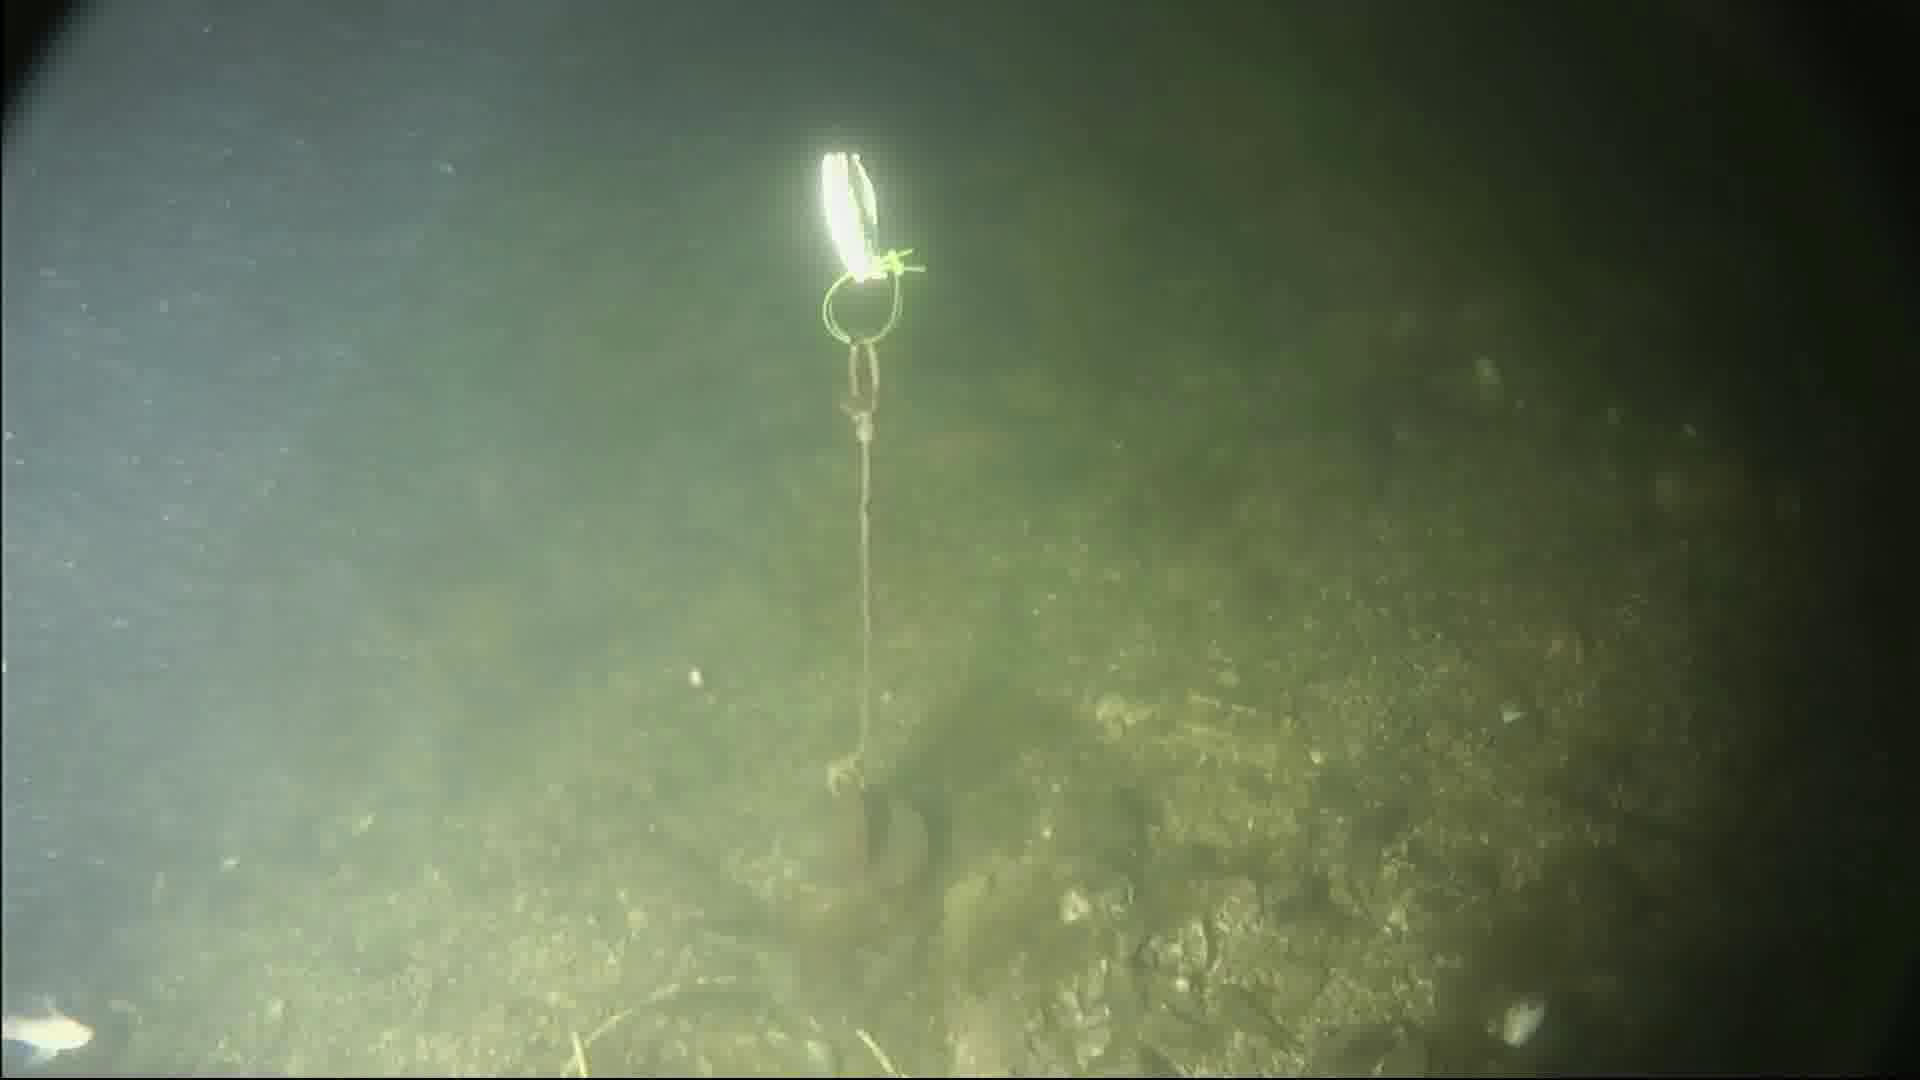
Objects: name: small_fish